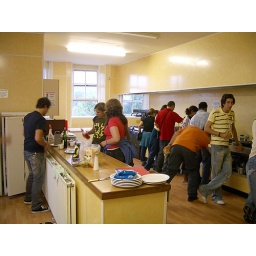
The kitchen in the castle